Bendix-Stromberg pressure carburetor

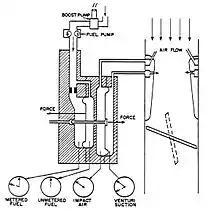
Fuel regulator fuel diaphragm dividing chambers C and D

The second diaphragm is the fuel metering portion of the regulator, and is located farthest from the carburetor body. It measures the difference in fuel pressure taken from two locations within the regulator itself. Chambers C and D are on opposite sides of the fuel metering diaphragm.